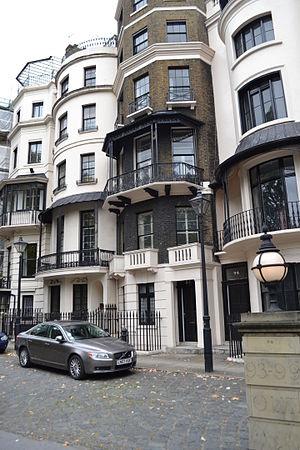
Immeubles situés sur Park Lane (Londres), datés des années 1820 et témoins du style architectural de l'avenue à l'époque.
Park Lane est une rue de la ville de Londres.